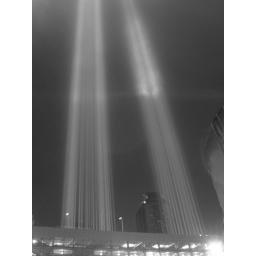
World Trade Center Site 9/11 Tribute in Light black and white photo